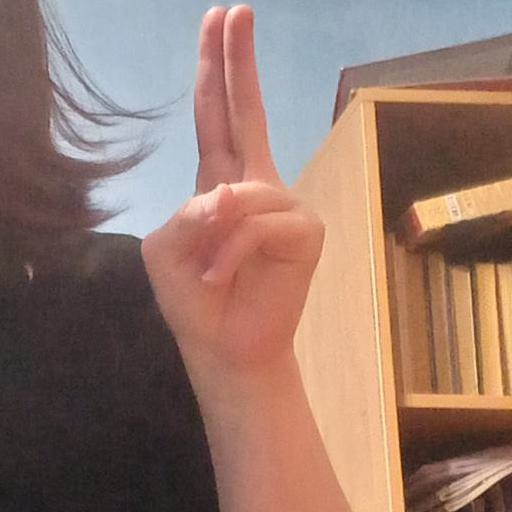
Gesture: two_up